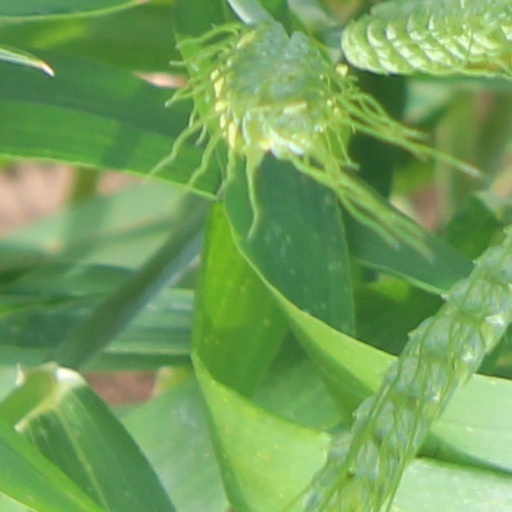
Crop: wheat